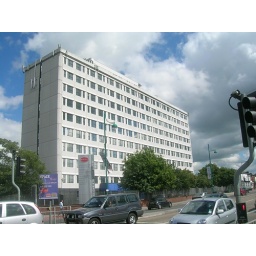
I can see this building from the 3rd floor of where I work in Cheadle Heath